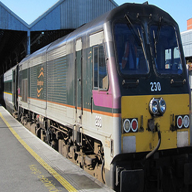
Vehicle type: Trains